William Davis Miller House

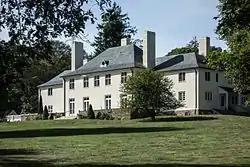

The William Davis Miller House also known as the Wakefield Mansion is a historic estate in the Wakefield village of South Kingstown, Rhode Island. The estate consists of of land, on which stand a substantial house, garage and water tank, all built in the mid-1930s. The property was designed by Providence architect Albert Harkness and built for William Davis Miller and Mary (Chew) Miller. Miller was a social and civic force in Providence, serving as a trustee of Brown University, the Providence Public Libraries, and as president of the Rhode Island Historical Society, and was a longtime friend of Harkness. The Colonial Revival estate Harkness designed for the Millers typifies the type of country estates that were built in Rhode Island in the period.